Answer in natural language. How many Paintings are visible in the scene? Choose between the following options: 2, 5, 4, 1 or 3
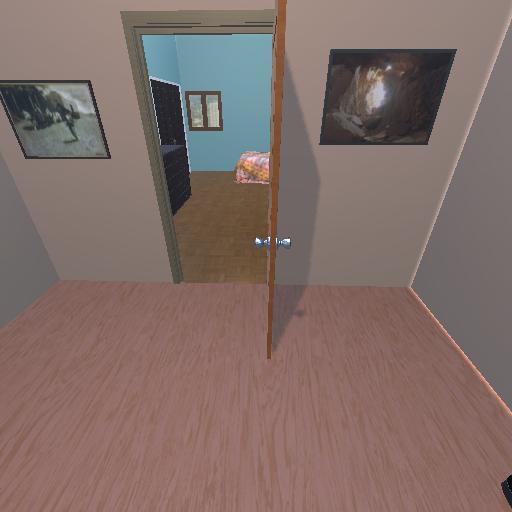
<answer>2</answer>